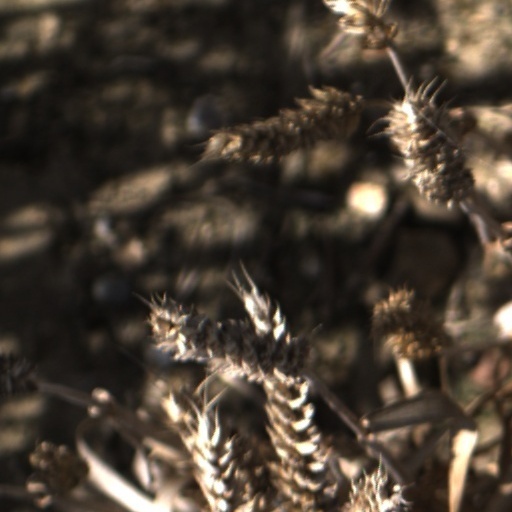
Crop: wheat